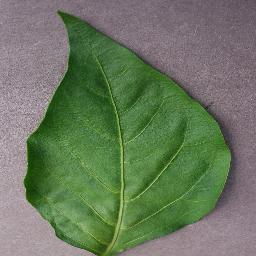
Label: Pepper,_bell___healthy